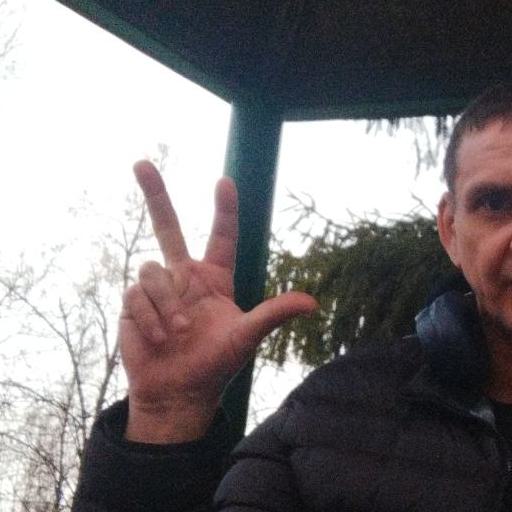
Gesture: three2